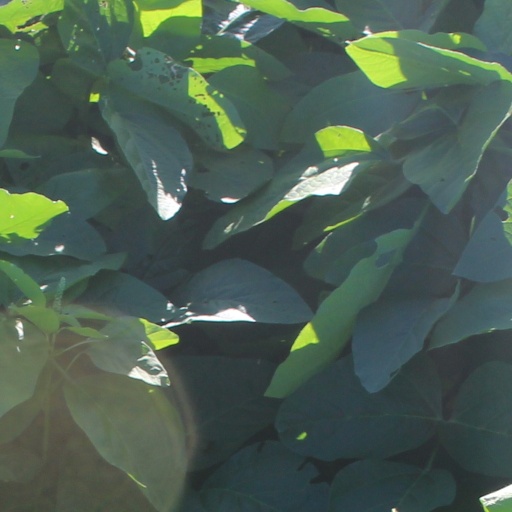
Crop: soybean